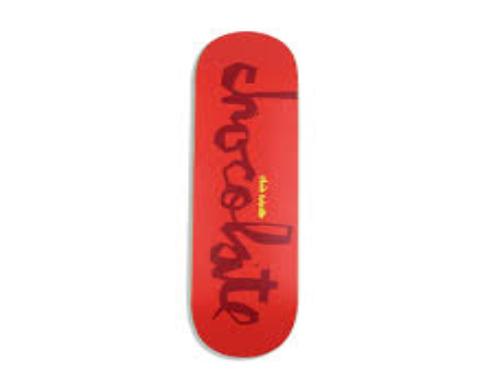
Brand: Chocolate Skateboards
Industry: Sports